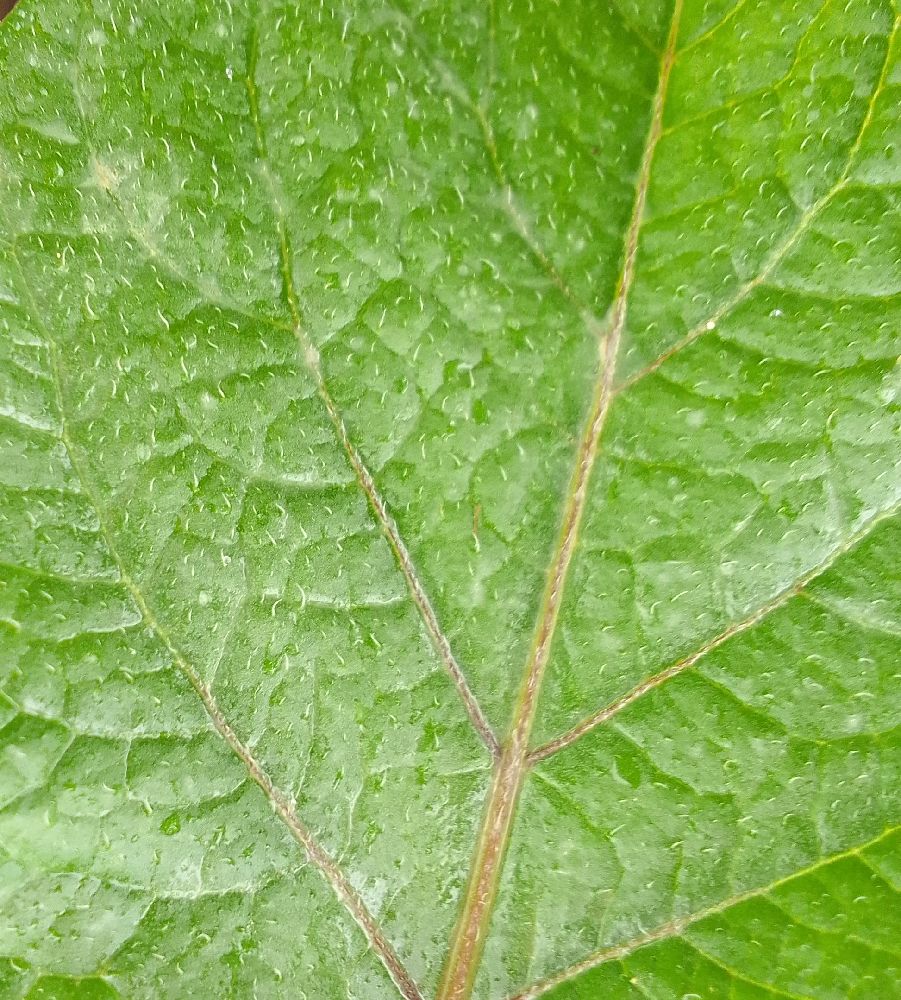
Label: Healthy